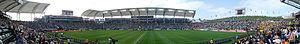
Le Galaxy de Los Angeles est un club de football professionnel américain franchisé basé à Carson dans la banlieue de Los Angeles. Il évolue en MLS depuis sa création en 1996 et possède le meilleur palmarès de la ligue avec cinq titres.
Le Dignity Health Sports Park est un complexe sportif situé à Carson, Californie, sur le campus de l'université californienne de Dominguez Hills dans la banlieue de Los Angeles. Construit en 2002 et ouvert en 2003, il a une capacité de 27 000 places.